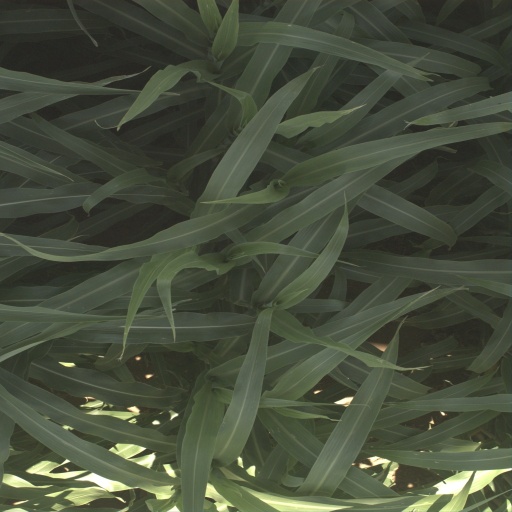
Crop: sorghum